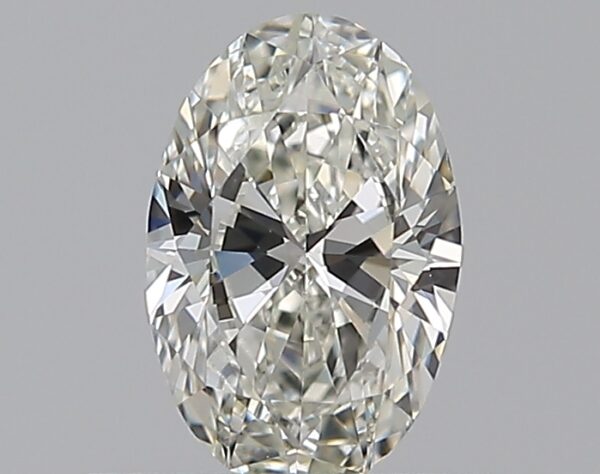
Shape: oval
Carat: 0.5
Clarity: VS1
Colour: I
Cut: EX
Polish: EX
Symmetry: VG
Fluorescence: N
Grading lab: GIA
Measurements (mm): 6.68 x 4.35 x 2.64